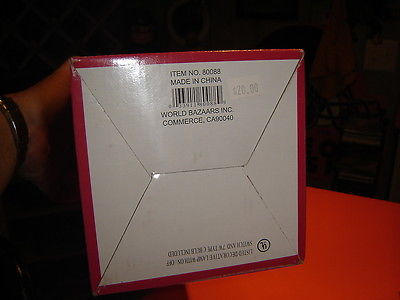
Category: table